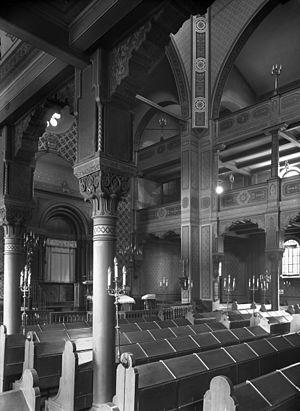
La synagogue de Dresde était la synagogue de la communauté juive de Dresde de 1840 jusqu'à sa destruction par les nazis lors de la nuit de Cristal en novembre 1938. Conçue par l'architecte Gottfried Semper elle est considérée comme « le premier exemple d'une synagogue entièrement décorée dans un style oriental ».